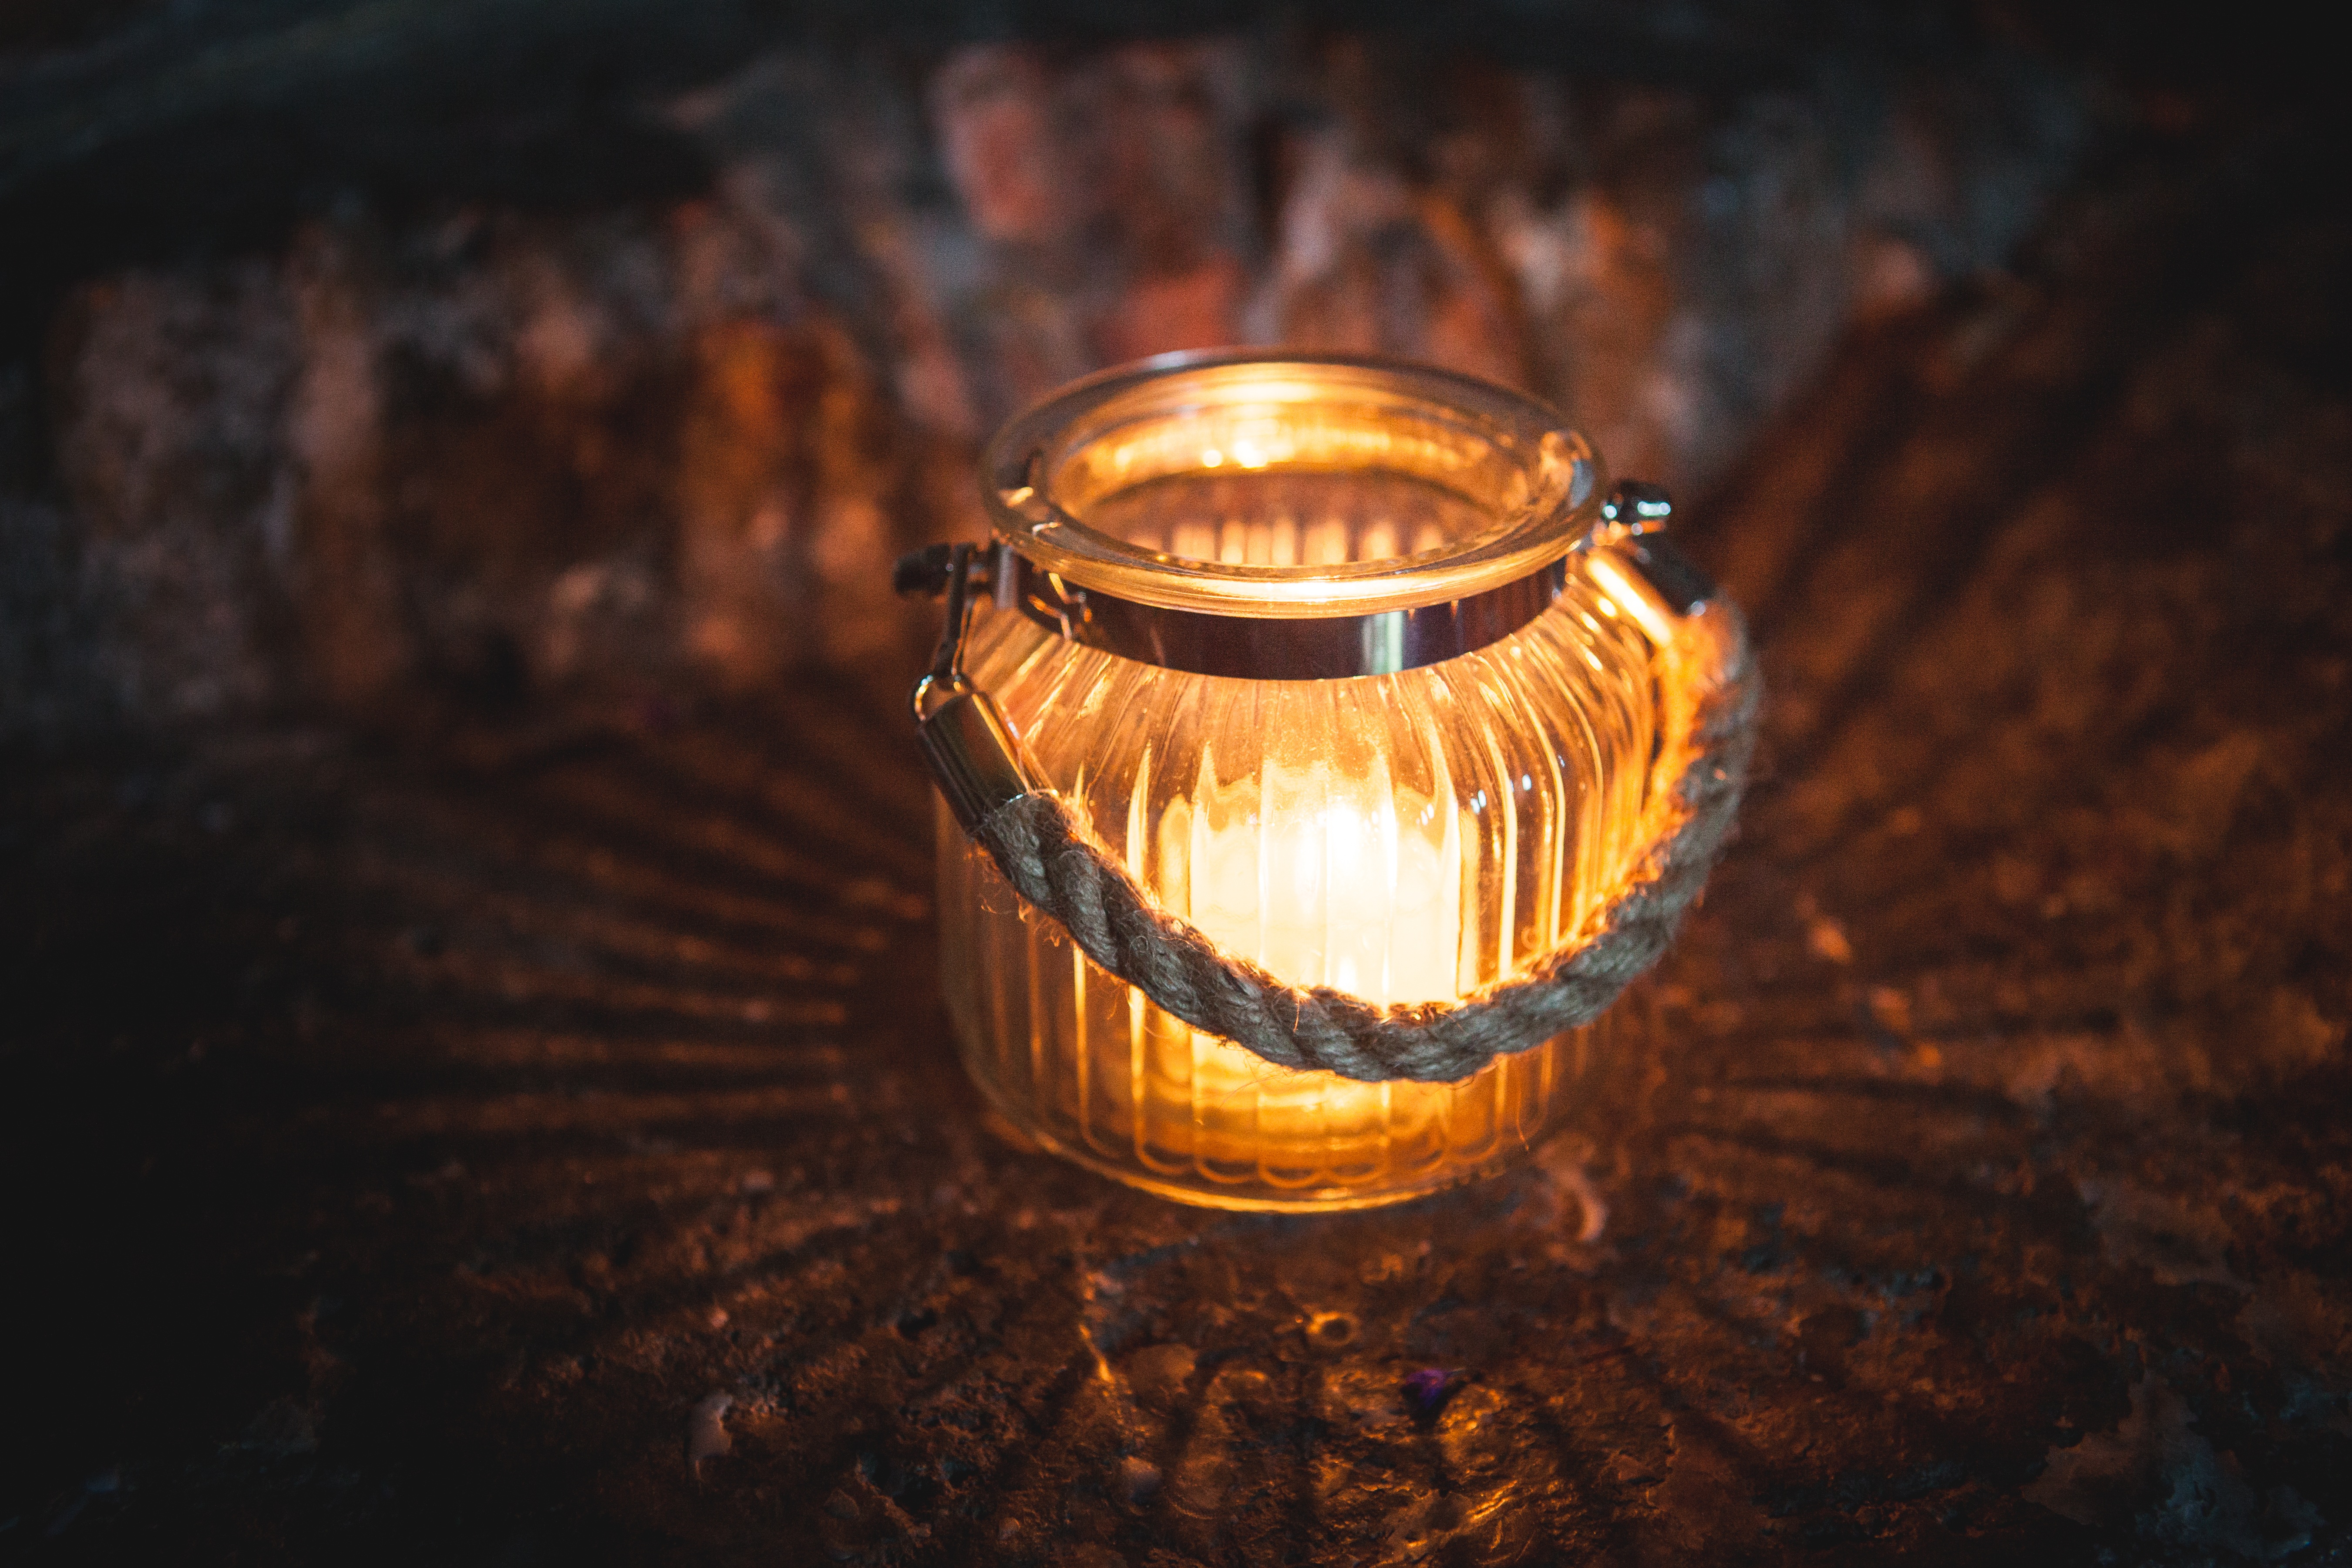
light, wood, atmosphere, twilight, decoration, lantern, metal, darkness, candle, lighting, copper, macro photography, the romantic, the candle light, man made object